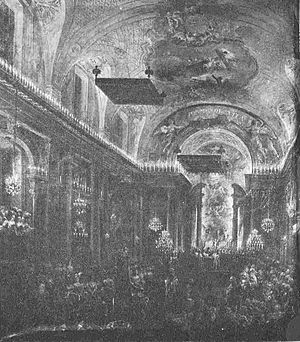
Gustav 4. Adolf af Sverige / Biografi / Opvækst
Gustav Adolfs dåb i slotskirken på Stockholms slot.
Gustav 4. Adolf var konge af Sverige 1792-1809.